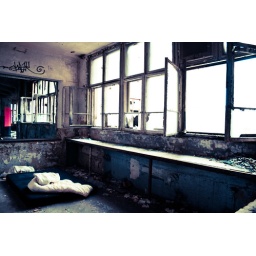
A homeless person's bed in an abandoned printing plant in Leipzig, Germany